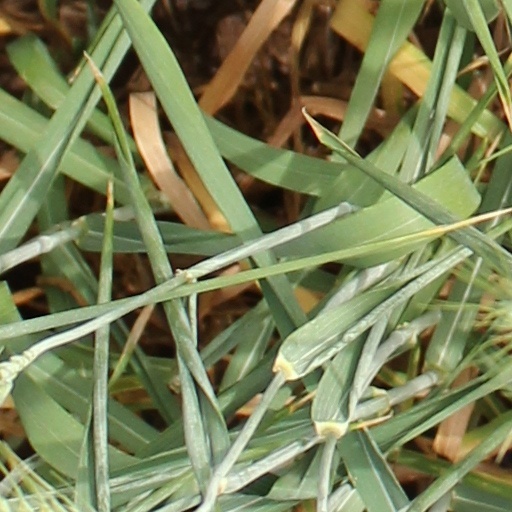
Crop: wheat